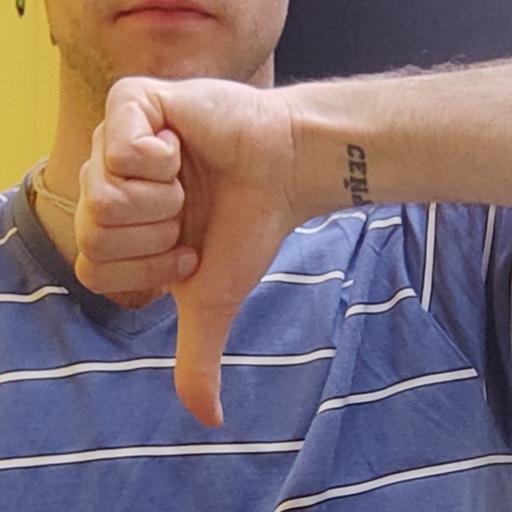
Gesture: dislike